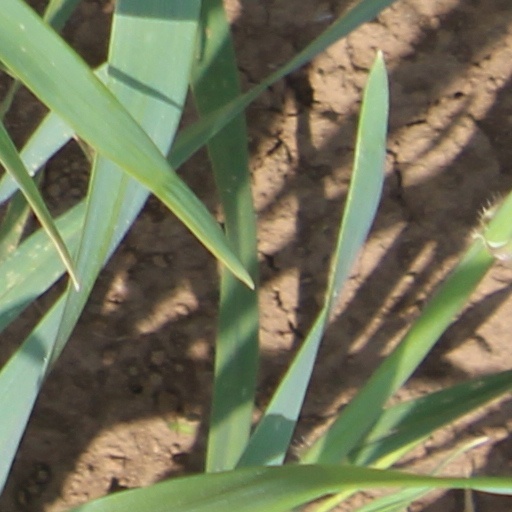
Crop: wheat